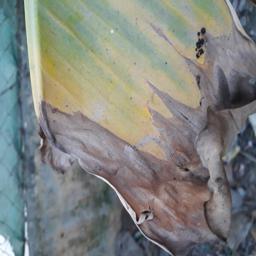
Label: POTASSIUM DEFICIENCY